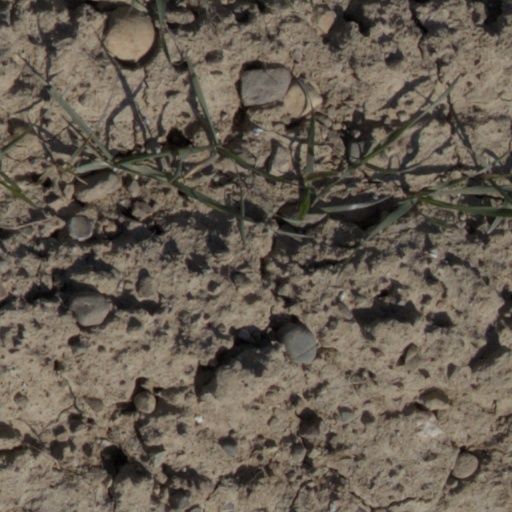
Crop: wheat